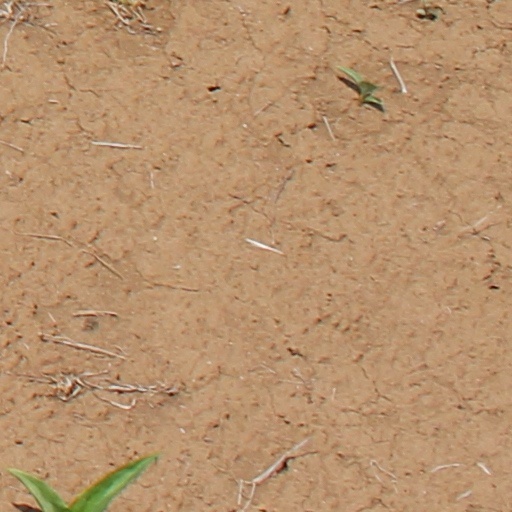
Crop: wheat